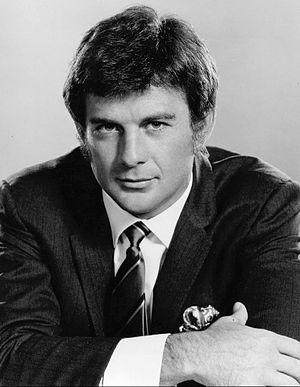
Maurice William Elias dit James Stacy, né le 23 décembre 1936 à Los Angeles et mort le 9 septembre 2016 à Ventura, est un acteur américain.